EagleBank Arena

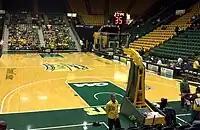
Inside in November 2011

On February 4, 2012, GMU men's basketball debuted a new center court scoreboard and set an attendance record against Old Dominion University on homecoming, which then was reached again against James Madison University; both games were won by double digits.